Washington Heights (Tokyo)

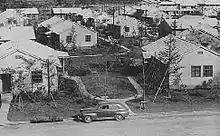
Washington Heights, 1947

Washington Heights was a United States Armed Forces housing complex located in Shibuya, Tokyo, during the occupation of Japan by Allied forces. Constructed in 1946, it remained in operation until 1964, by which point all land had been returned to Japanese control. Today, the site encompasses Yoyogi Park, Yoyogi National Gymnasium, the NHK Broadcasting Center, and other facilities. This installation has a marker for the first powered flight in Japan.